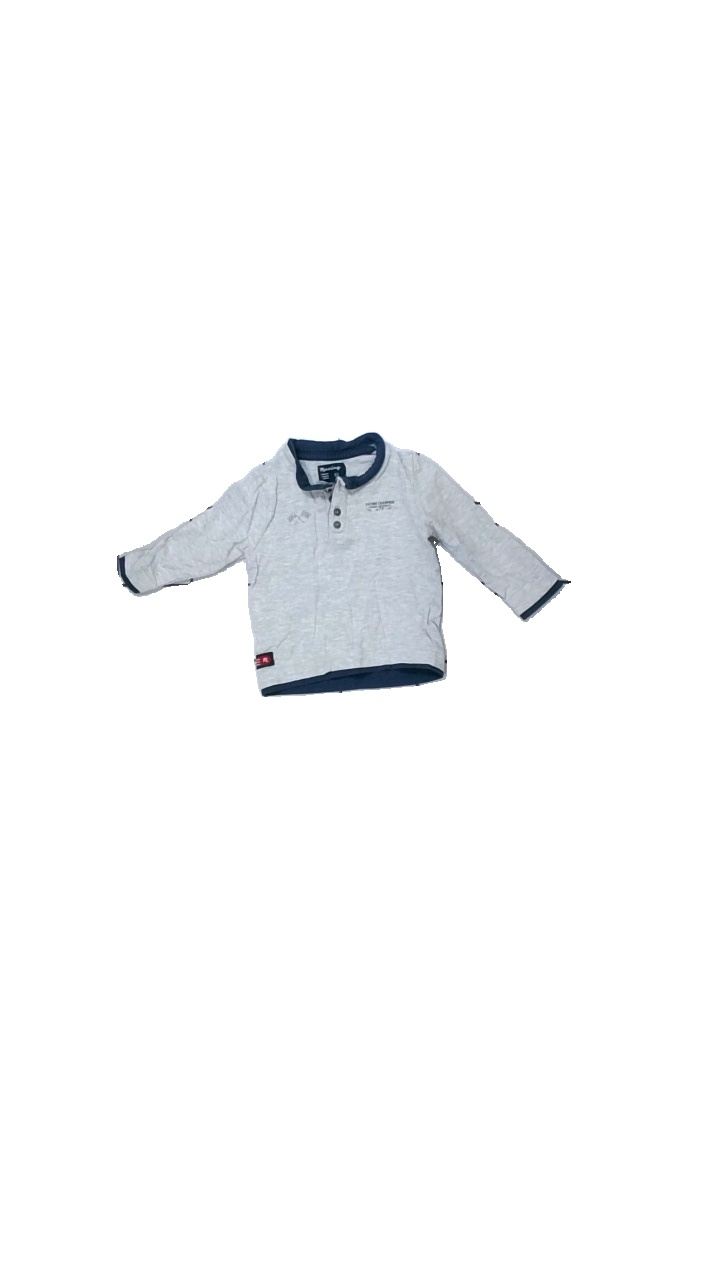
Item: Top (Children)
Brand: Racing
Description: grå långaärmad tröja, logga fram
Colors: Grey, Blue
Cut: Regular
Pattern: Logo print
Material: ?
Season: All
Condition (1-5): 5
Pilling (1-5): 5
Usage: Reuse
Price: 50-100